Franka Potente

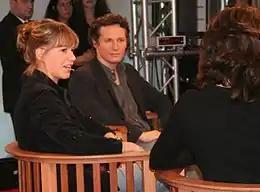
Potente (left) at the 2005 Frankfurt Book Fair

In the German-language horror film "Anatomy" (2000), she starred as a medical student who wins a place at an exclusive Heidelberg medical school, where she uncovers a gruesome conspiracy by a secret Anti-Hippocratic society. The film was a box office success in Germany, grossing US$10.5 million domestically, and "Variety", in its review for the film, remarked: "Boasting a gutsy performance from sturdy young German star Franka Potente ("Run Lola Run"), "Anatomy" is creepy, sometimes gruesome, widescreen fun that pushes all the right buttons. Out-performing "Scream" at the local [box office] and the biggest German pic of the year so far, this is natural latenight/fantasy fest fare that could become a cult item on half-inch and possibly even theatrically". Also in 2000, she had the starring role in the romantic drama "The Princess and the Warrior", directed by Tykwer, her "Run Lola Run" director. In the film, she portrayed a psychiatric hospital nurse who, after a near-death experience, enters into a relationship with an anguished former soldier (Benno Fürmann, also her co-star in "Anatomy") who lapses into criminality. The independent film was favorably received by critics; "eFilmCritic" stated that Potente "proves her versatility as an actress here with a much more subdued character, but is still capable of delivering powerhouse emotional scenes", while the consensus of review-aggregator website Rotten Tomatoes was: "More slow-moving than "Run Lola Run", this film nonetheless offers an intriguing storyline about love and fate". She received nominations for the European Film Award and the German Film Award for Best Actress.